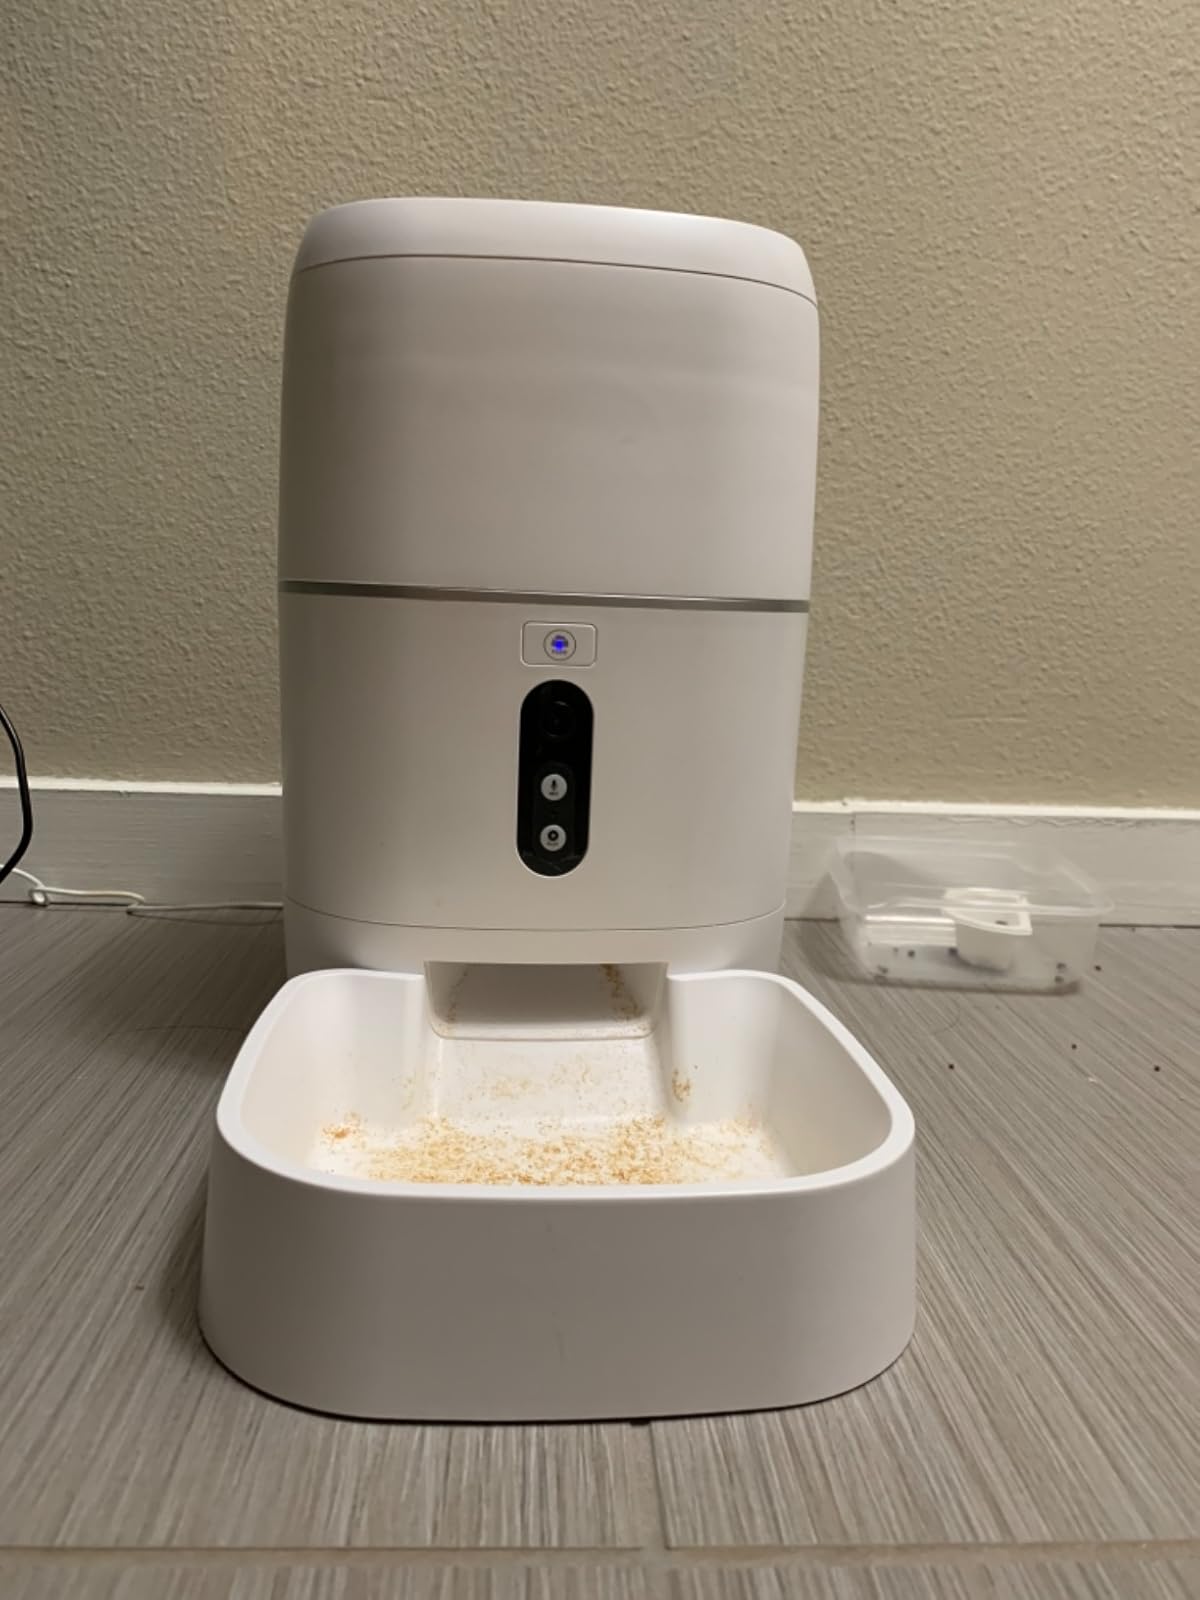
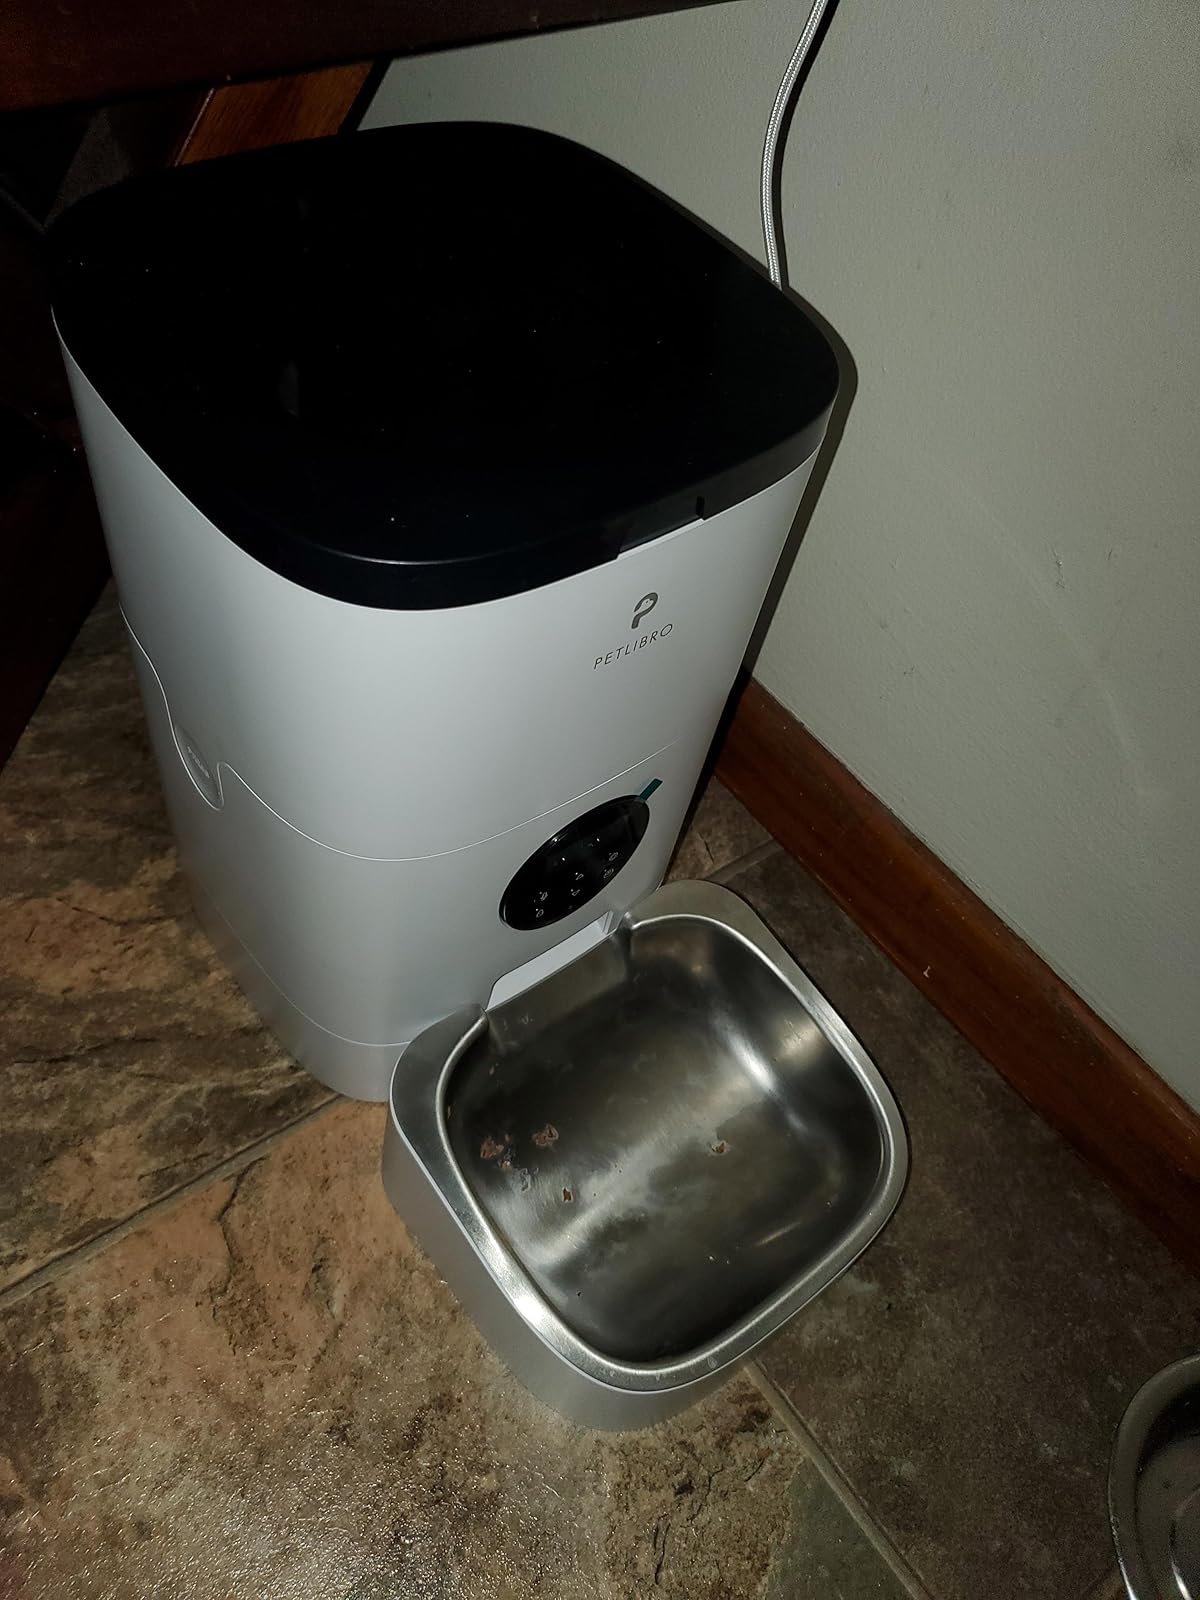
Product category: items_feeder
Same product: no